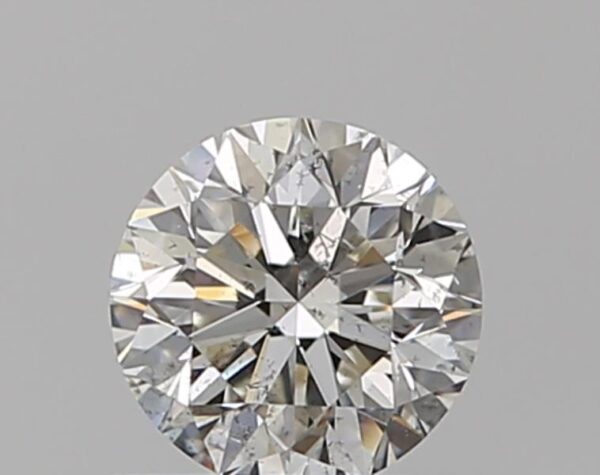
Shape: round
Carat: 0.51
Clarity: SI1
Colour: H
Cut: VG
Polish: EX
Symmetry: EX
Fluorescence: N
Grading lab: GIA
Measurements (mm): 4.96 x 5 x 3.22